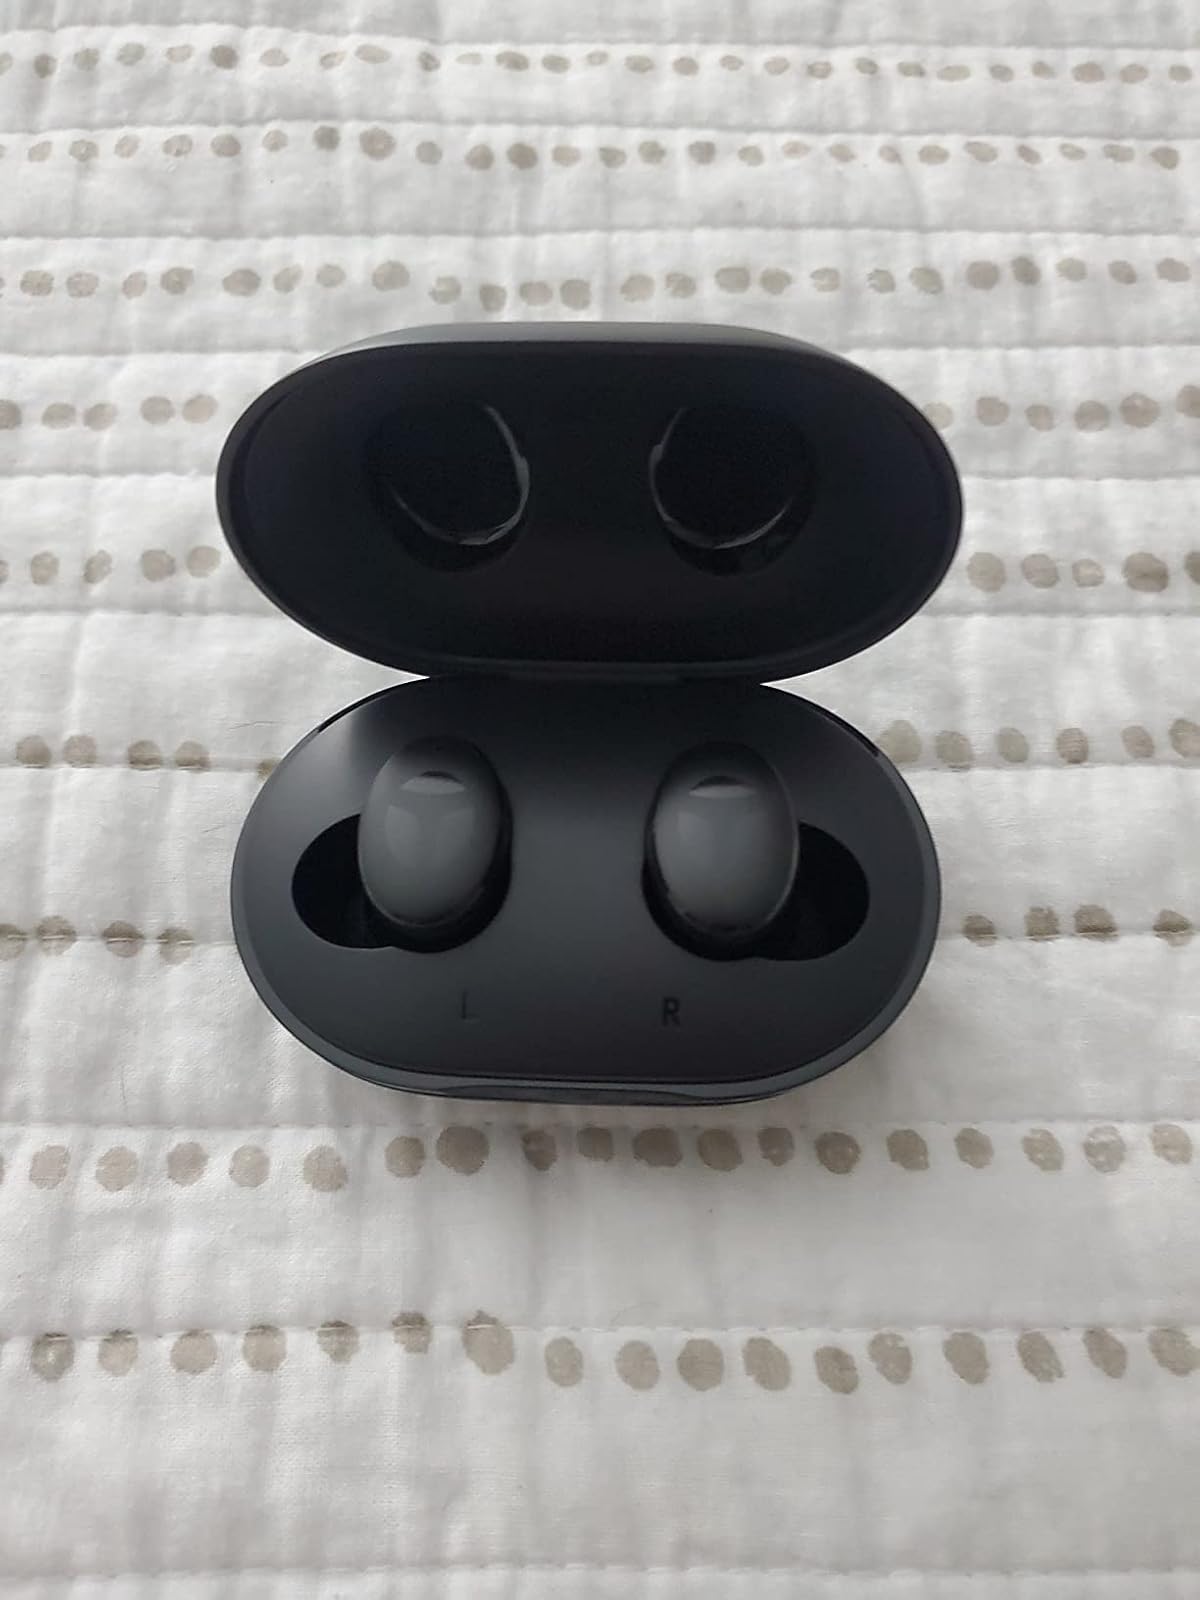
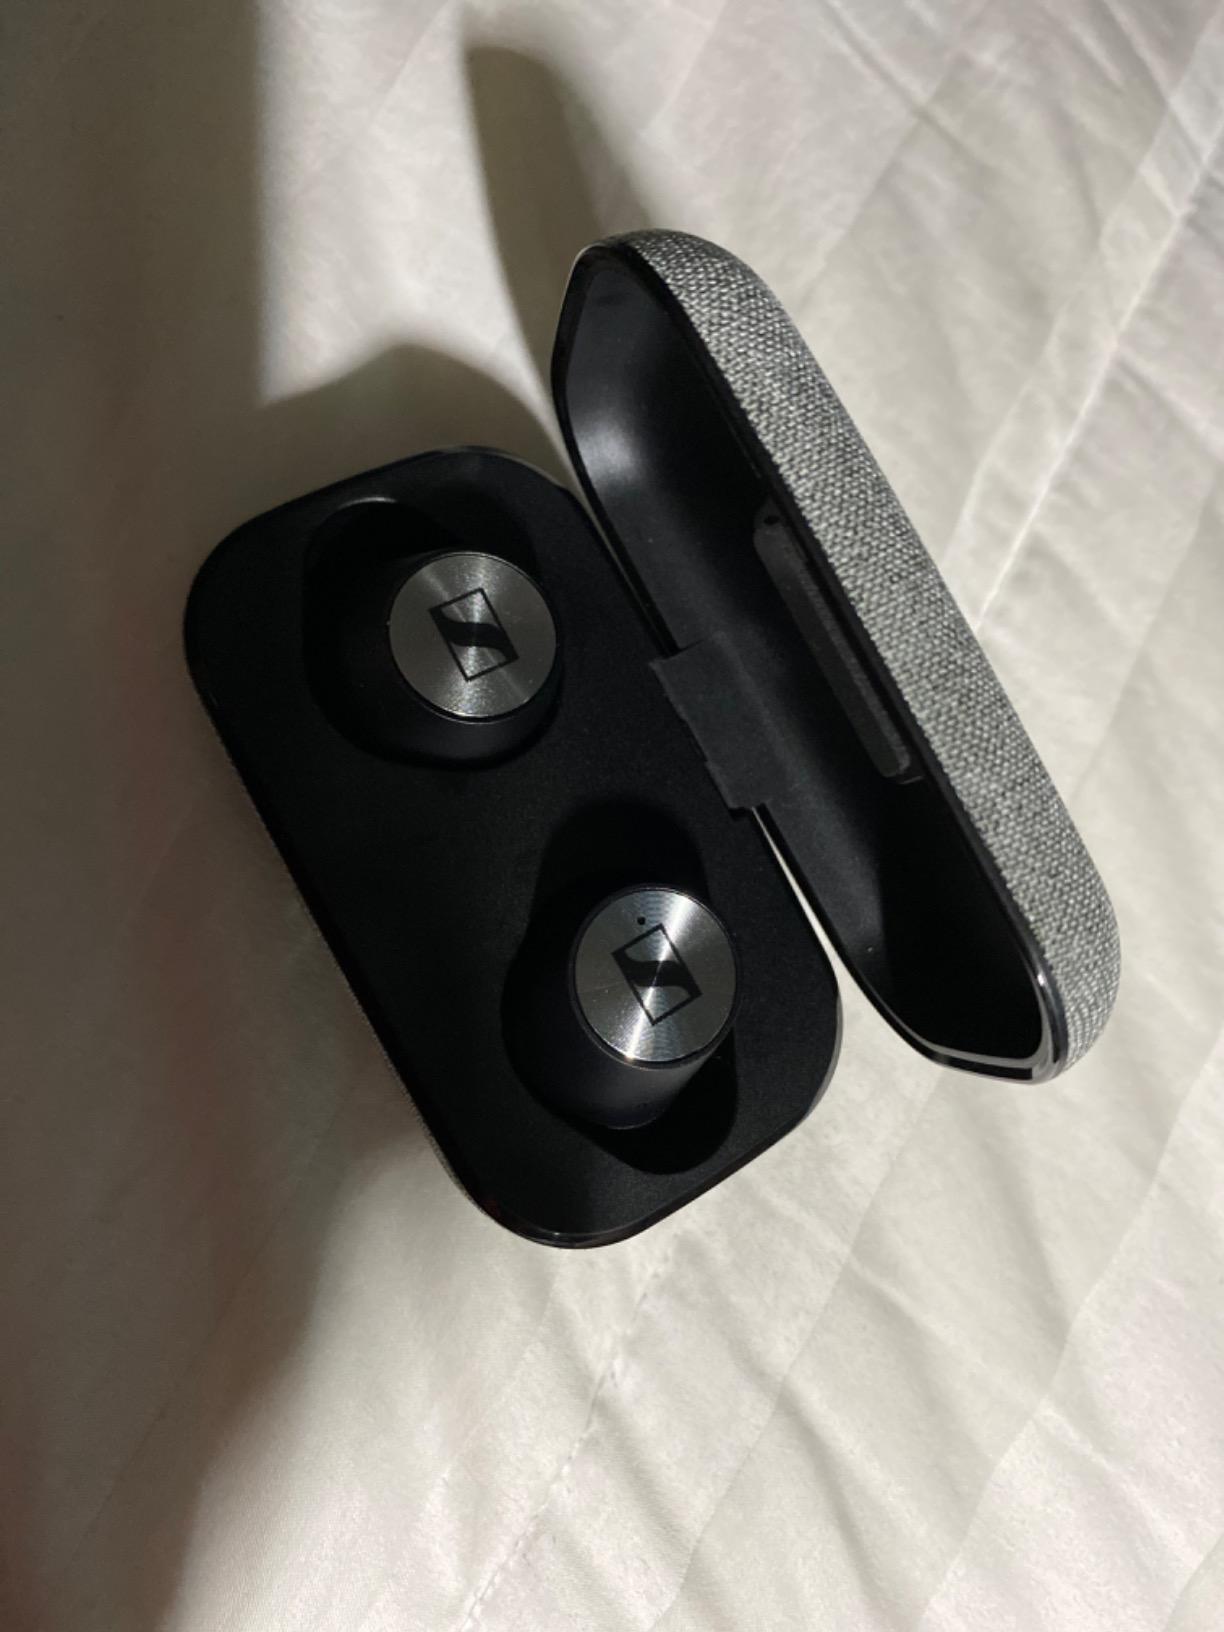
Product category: earbuds
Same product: no